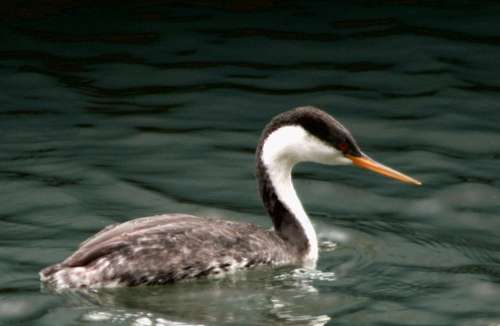
this bird has a white neck, black crest and nape, and speckled back.
this is a black bird with a white throat and a large orange beak.
bird has very long orange beak and long white neck and gray body feathers
this bird has a long, thin orange bill, a black crown,a white throat, and black, brown, & white mottled plumage.
this is a black bird with a white neck and a red eye.
this bird has a long orange beak and long neck with white throat and breast with dark gray crown, nape, and wings.
this specimen appears to be of loon ancestry and sports an orange beak, has a white head with a large black stripe down the back of its neck and it has a mottled gray-white body.
a bird in the water with grey feathers on its back and a white neck and a long orange beak.
a brown bird with a long neck and a very long orange beak.
this bird has a grey crown with a long orange bill and long grey nape.
Species: Western Grebe